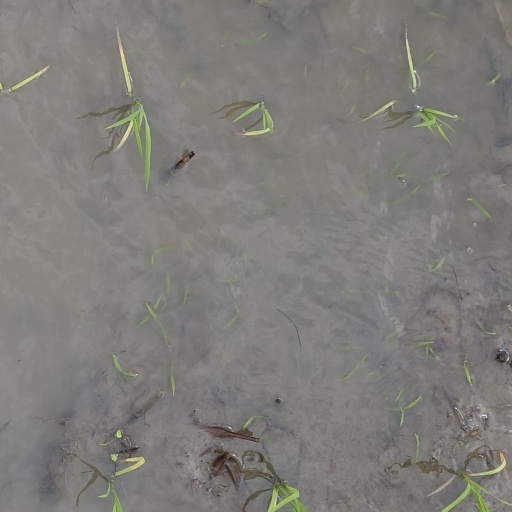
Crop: rice